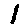
Label: 1